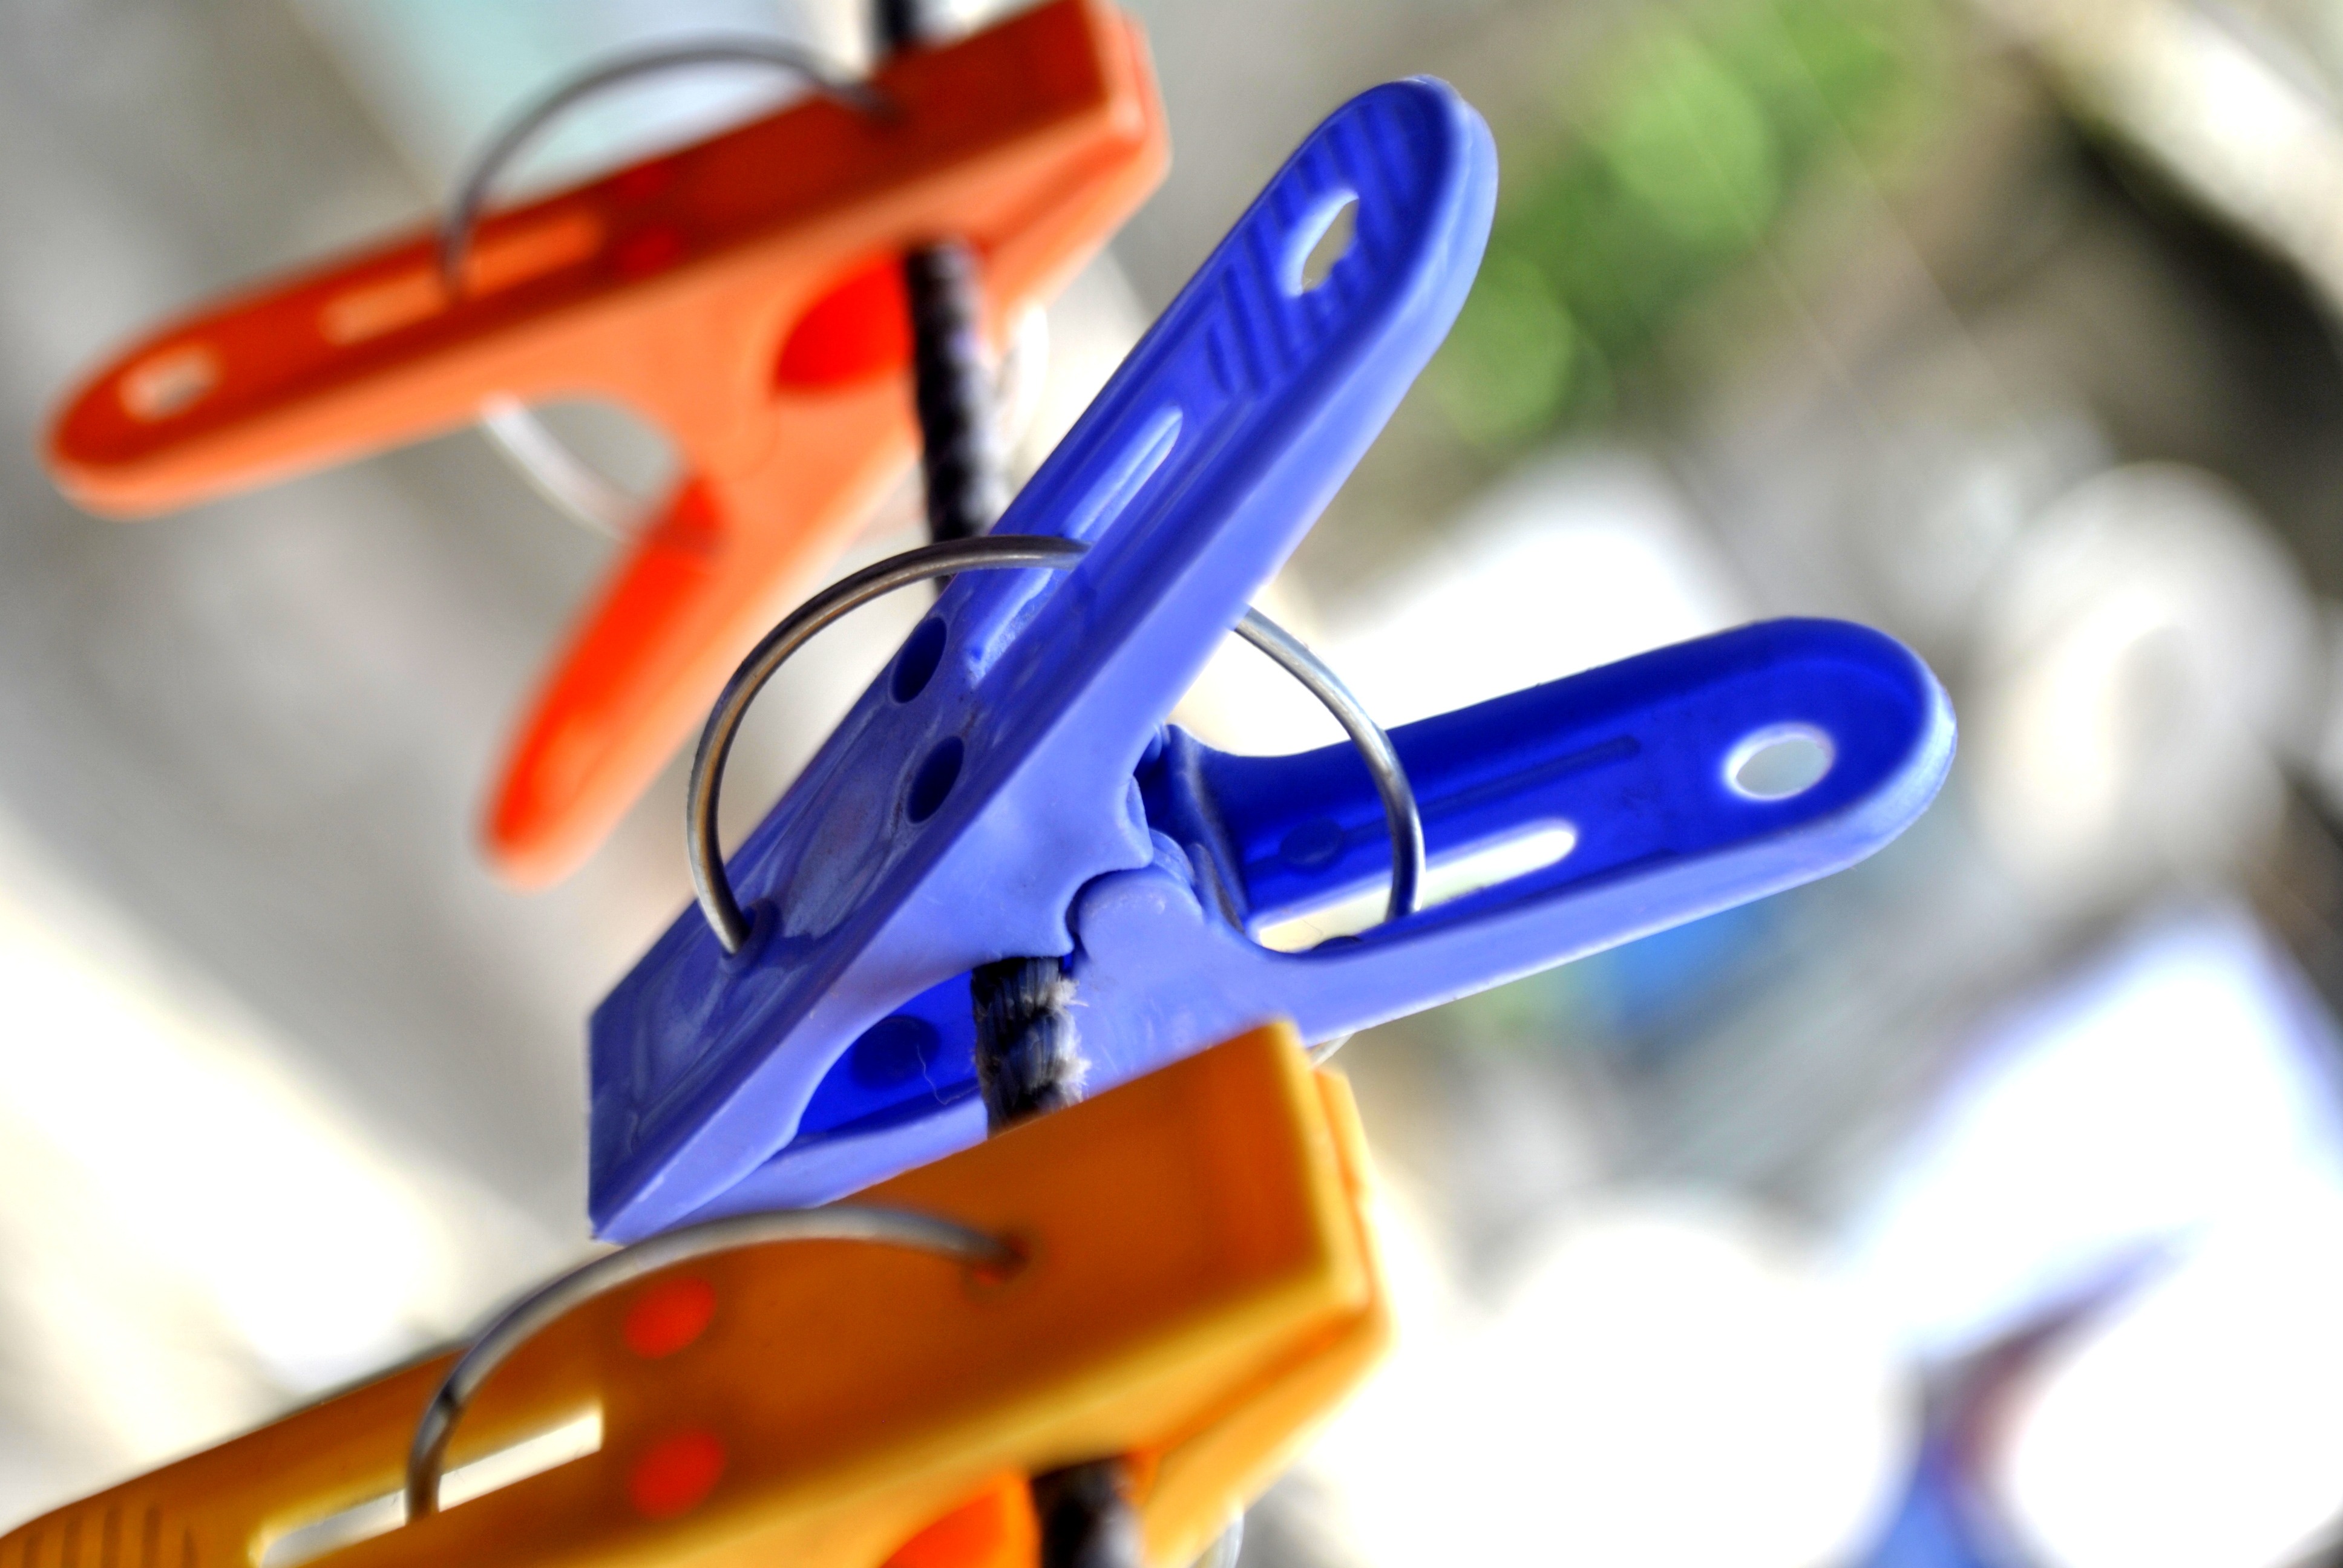
string, airplane, aircraft, dry, orange, vehicle, blue, toy, clothesline, clothespin, close up, pin, clips